Sophie Lissitzky-Küppers

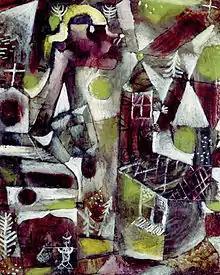
Paul Klee, "Swamp Legend", in the collection of the Munich's Lenbachhaus Museum, compensation finally paid to the family of Lissitzky-Küppers in 2015 after protracted legal action

In 1927 Küppers moved to the Soviet Union and collaborated on a number of large-scale exhibition projects with her second husband, artist and designer El Lissitzky. She later wrote "El Lissitzky: Life, Letters, Texts" (1967).